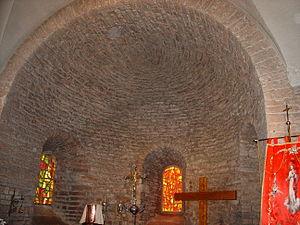
Abside de l'église de Charnay-lès-Mâcon (Saône et Loire, France) avec sa voûte en cul de four. Première moitié du XIIe siècle
Parmi les 576 communes du département français de Saône-et-Loire, plus de 300 possèdent une construction ecclésiastique de style roman.